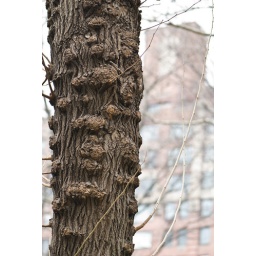
Juxtaposition of a knotted tree and a city building in the background. Taken in Central Park, NYC.